Sunny Days: The Children's Television Revolution That Changed America

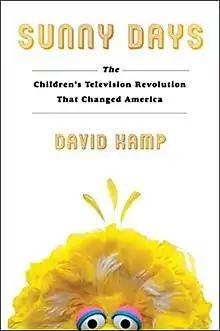
First edition (with top of Big Bird's head)

Sunny Days: The Children's Television Revolution That Changed America is a 2020 book by David Kamp about "Sesame Street" and other progressive educational programs for children developed in the 1960s and 1970s, such as "Mister Rogers' Neighborhood", "The Electric Company", "Free to Be... You and Me", and "Schoolhouse Rock!" It was published by Simon & Schuster on May 12, 2020.